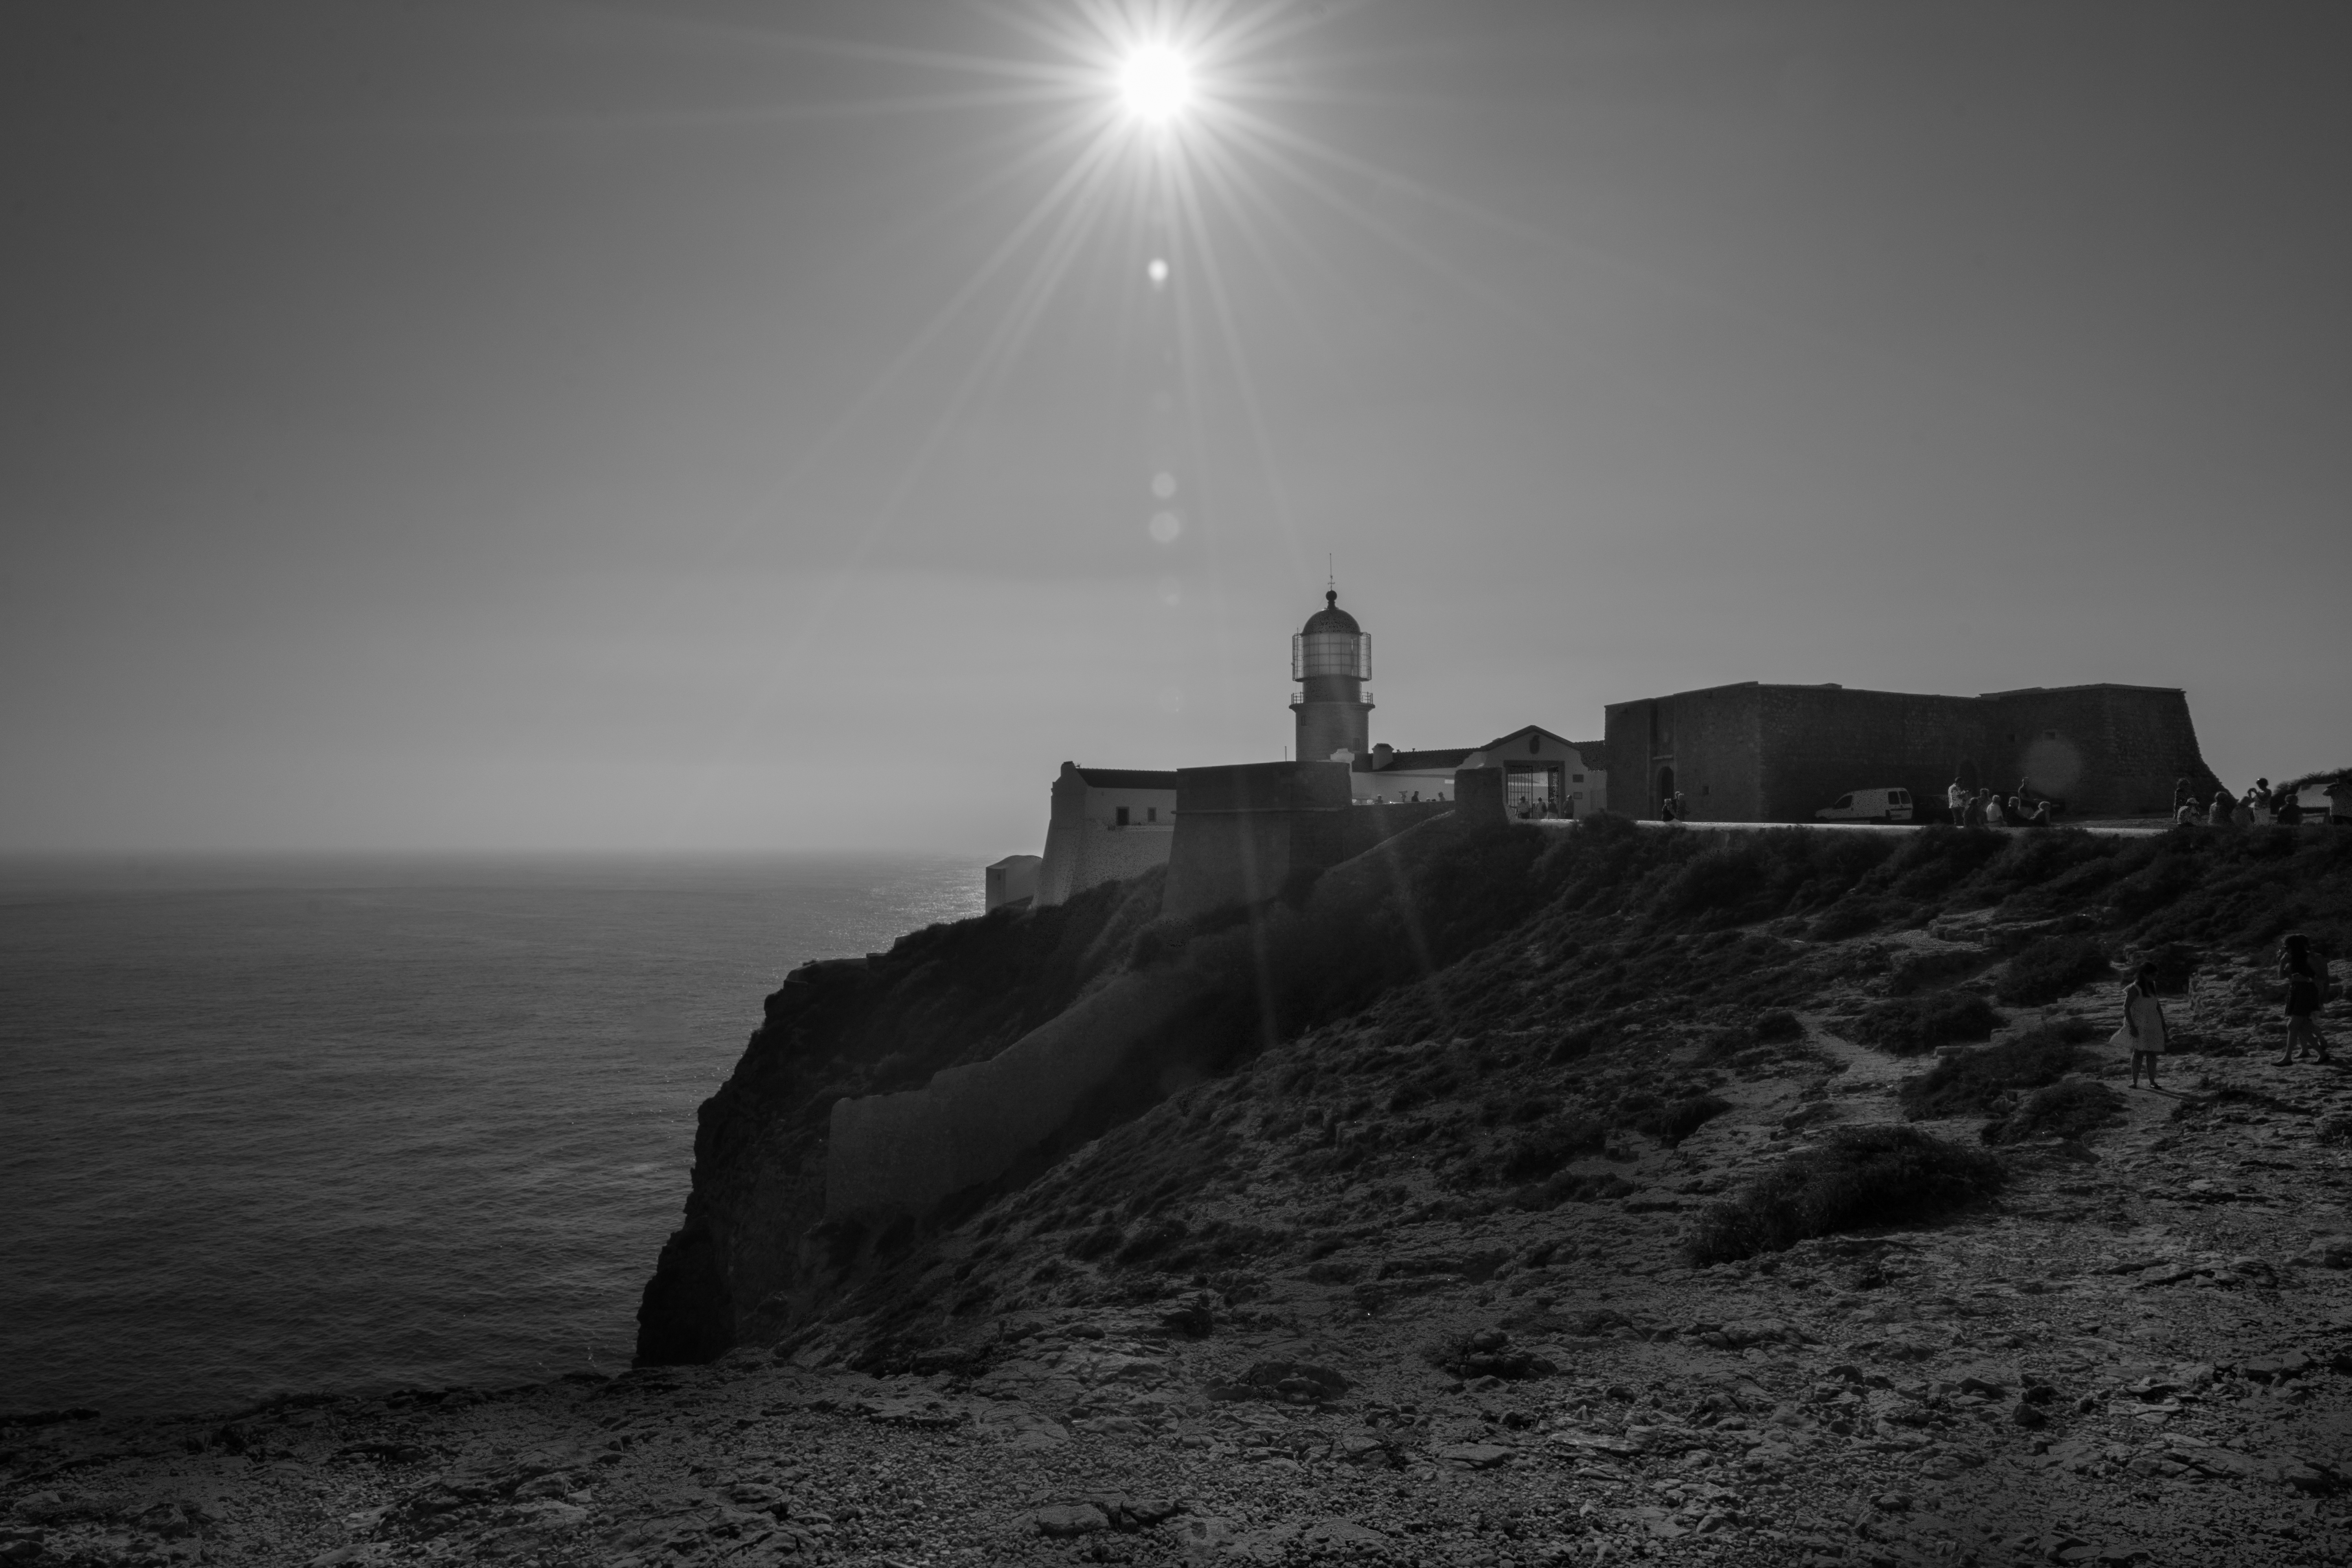
landscape, sea, coast, rock, ocean, horizon, light, cloud, black and white, lighthouse, sun, sunrise, white, night, photography, sunlight, morning, shore, wave, dawn, cliff, dusk, tower, landmark, beacon, darkness, black, monochrome, terrain, monochrome photography, atmospheric phenomenon, cape saint vincent